Corsican Constitution

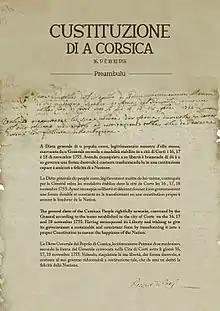
Preamble of the Corsican Constitution in Corsican, French, English and Italian

The first Corsican Constitution was drawn up in 1755 for the short-lived Corsican Republic independent from Genoa beginning in 1755, and remained in force until the annexation of Corsica by France in 1769. It was written in Tuscan Italian, the language of elite Corsican culture at the time.